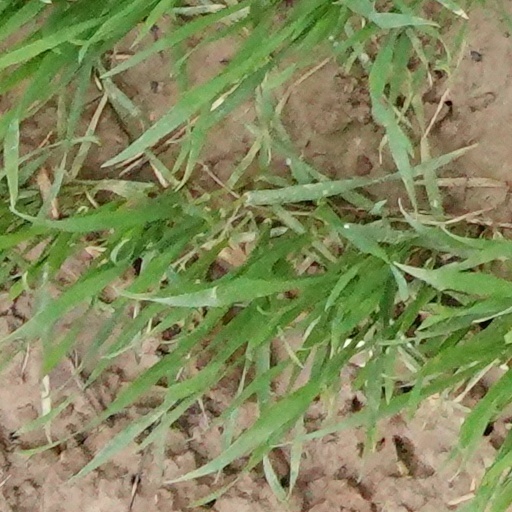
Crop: wheat